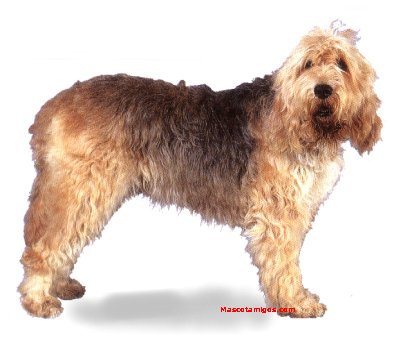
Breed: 217-n000014-otterhound